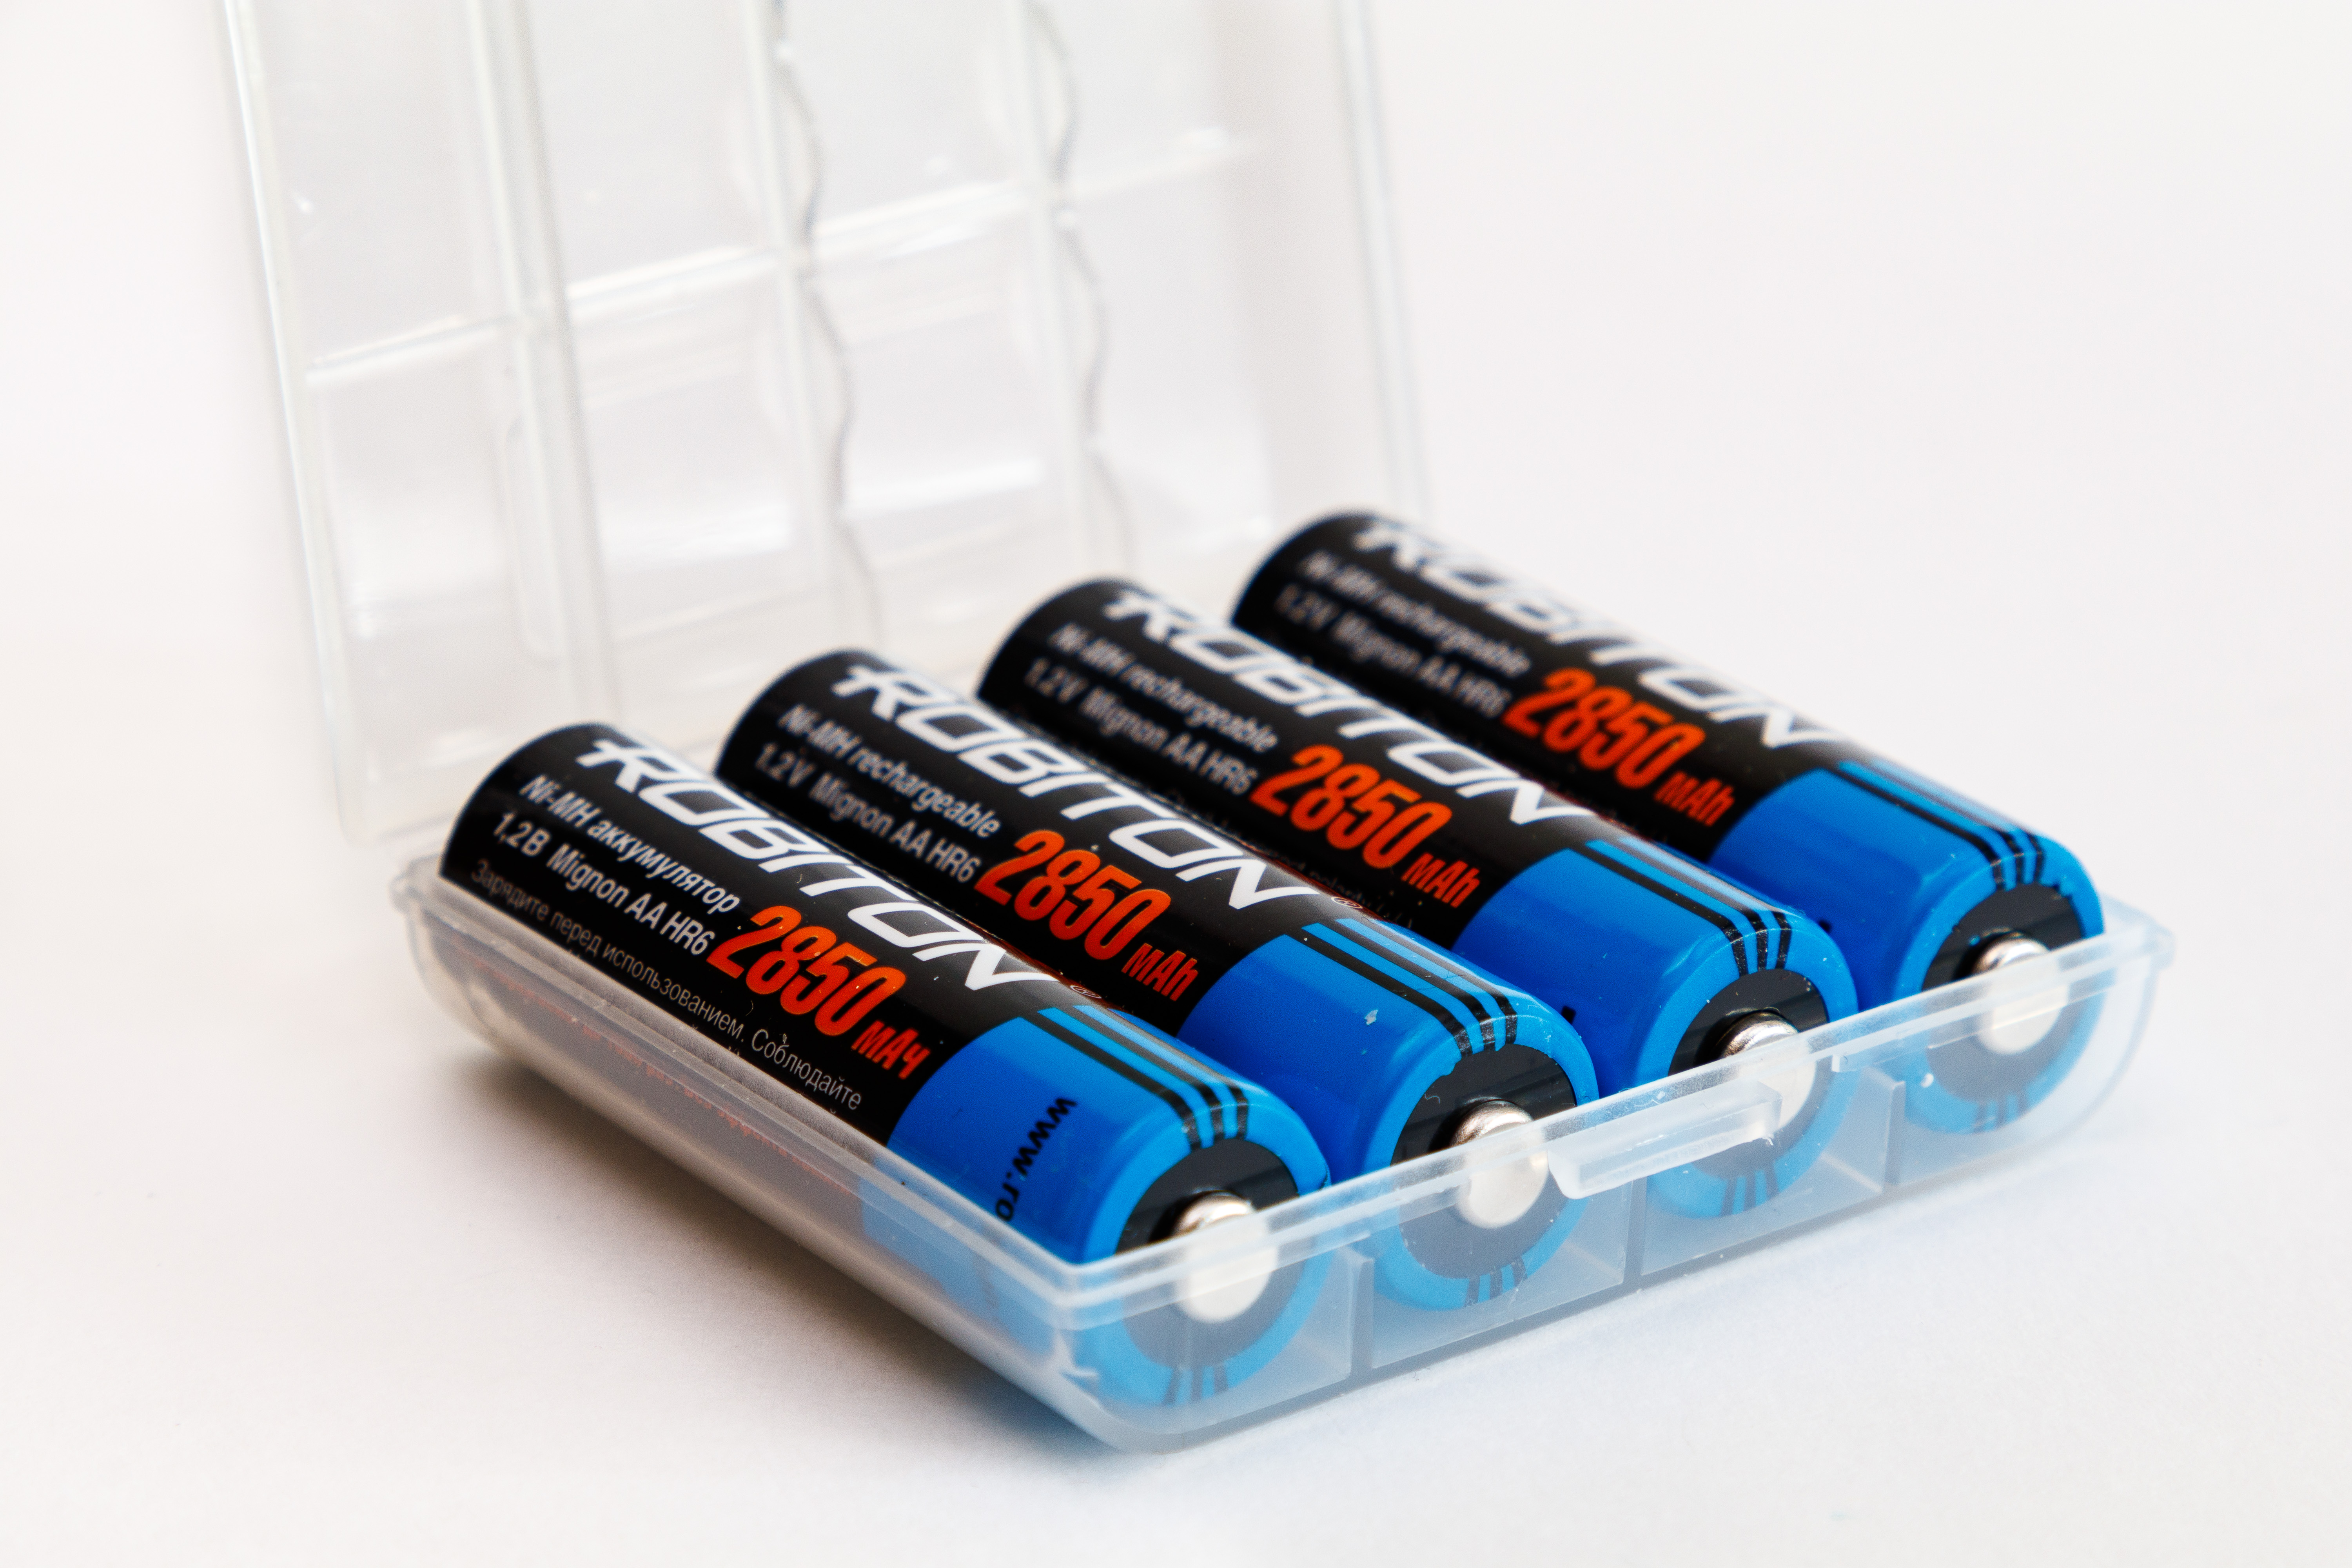
battery, alkaline batteries, batteries, accumulator, charge, source, energy, volt, current, power, technology, voltage, electricity, electronics, ecology, electric blue, azure, Colorfulness, office supplies, plastic, cobalt blue, aqua, turquoise, Multipurpose battery, stationery, silver, Office instrument, still life photography, cosmetics